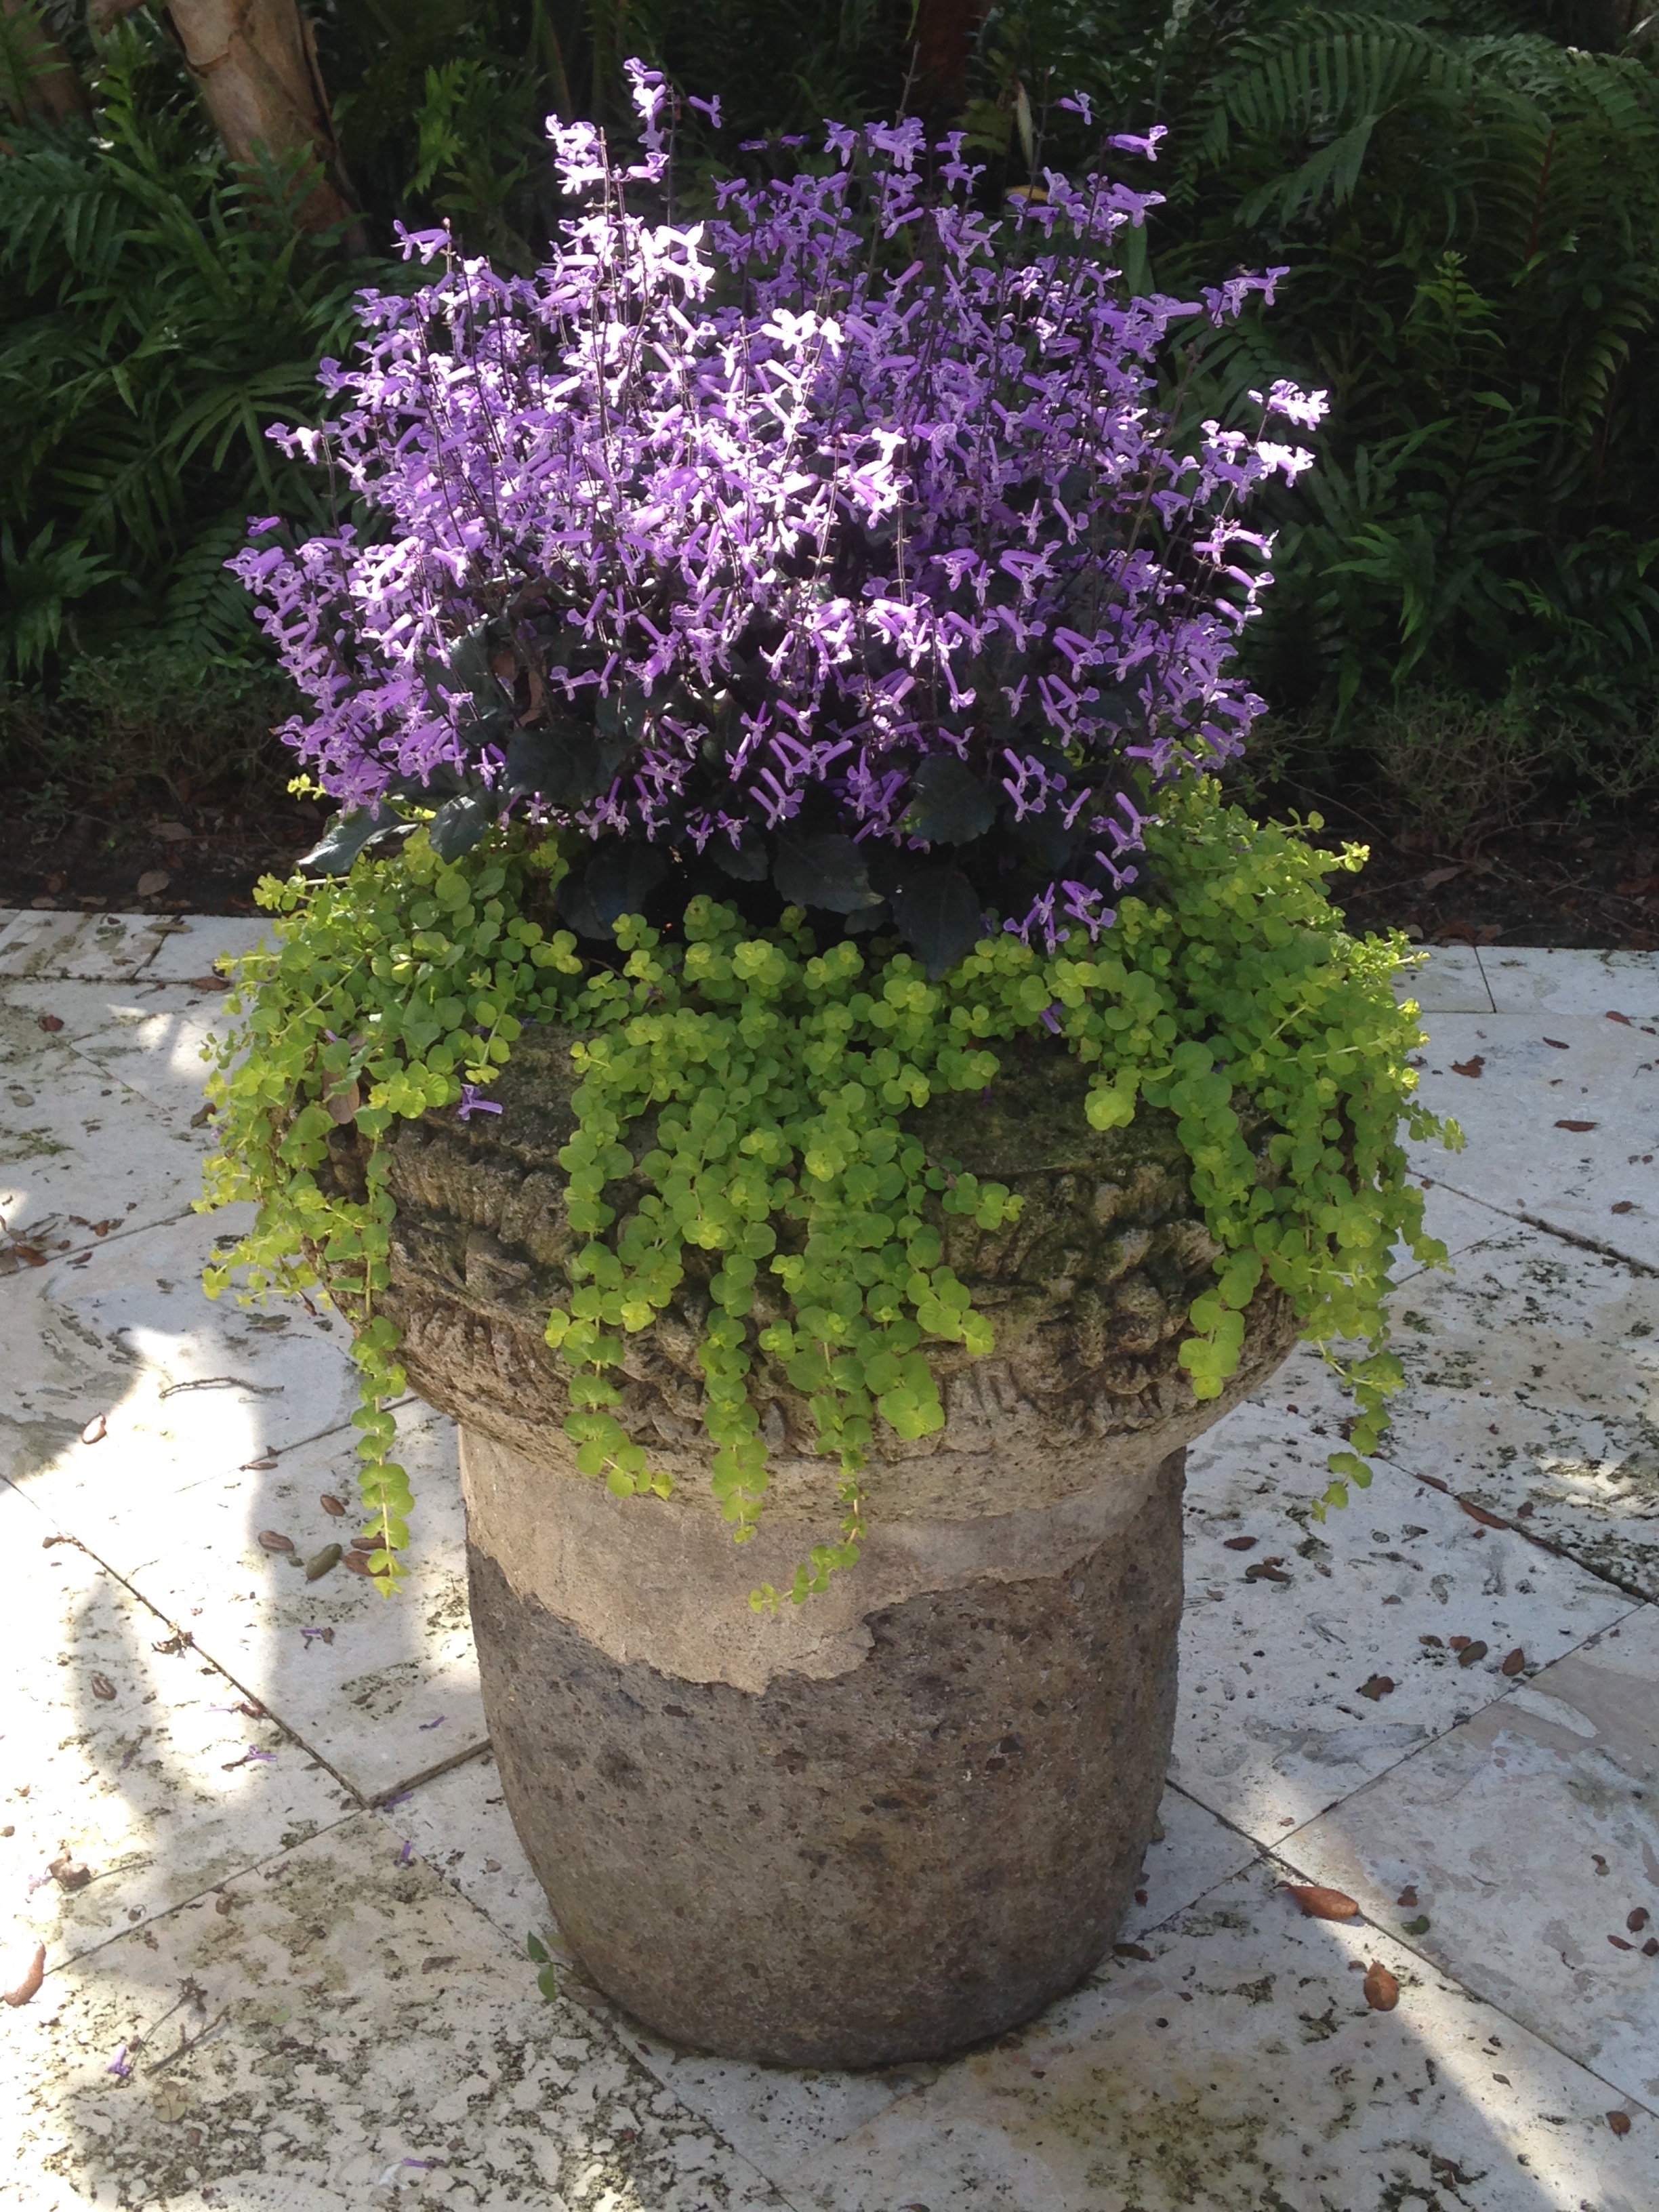
tree, plant, flower, herb, botany, garden, shrub, flowerpot, flowering plant, container garden, creeping jenny, mona lavender, woody plant, land plant